Shahenshah (2020 film)

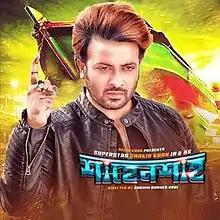
Theatrical release poster

Shahenshah is a 2020 Bangladeshi action romantic drama film directed by Shamim Ahamed Roni. The film stars Shakib Khan, Nusrat Faria and Rodela Jannat in the lead roles. The cast also includes Misha Sawdagor, Ahmed Sharif, Amit Hasan, Shiba Shanu, and Don in supporting roles. Shapla Media produced the film.